DC Showcase: Death

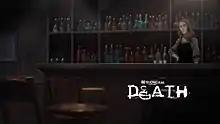
Film title card

DC Showcase: Death is an American animated short superhero film directed by Sam Liu, written by J.M. DeMatteis and produced by Warner Bros. Animation and DC Entertainment based on the character Death created by Neil Gaiman and Mike Dringenberg. The short was included as part of the home media release of "". The artwork for the portrait of Death, as well as several sketch drawings seen during the end credits, were done by comic book artist Jae Lee.